Queenwood School for Girls

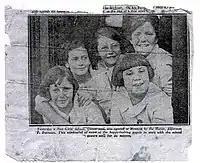
The first five students enrolled at Queenwood, 1925

Queenwood was established on 21 September 1925 by Grace Lawrance, assisted by Beatrice Rennie, as an independent, day and boarding school for girls.